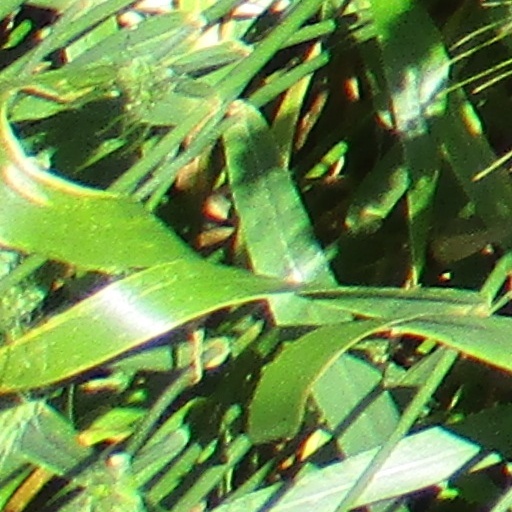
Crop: wheat